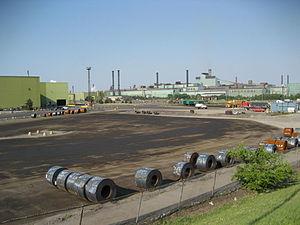
ArcelorMittal Dofasco, filiale du groupe ArcelorMittal est une société canadienne spécialisée dans l'extraction du fer, la production de l'acier et la distribution de celui-ci. Basée à Hamilton en Ontario, elle est le plus gros producteur d'acier au Canada.